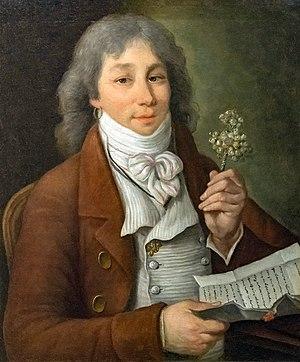
Le musée des Beaux-Arts de Carcassonne est un musée d'art situé dans la bastide Saint-Louis à Carcassonne, en France.